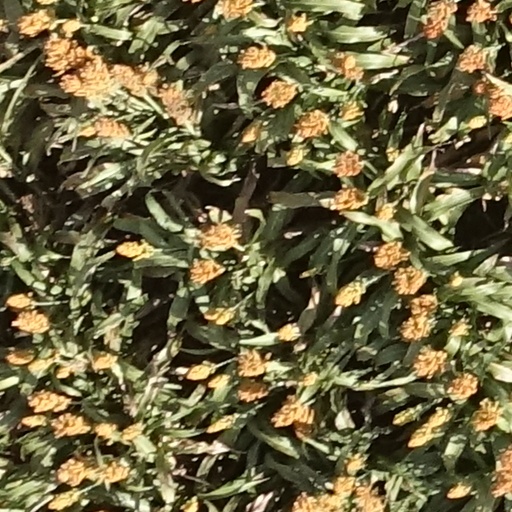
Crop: sorghum